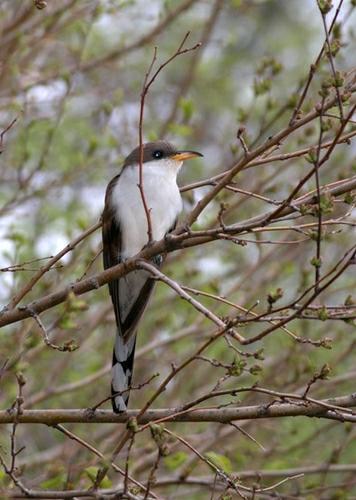
A photo of a yellow billed cuckoo